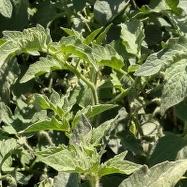
Crop: Tomato
Condition: virosis-d